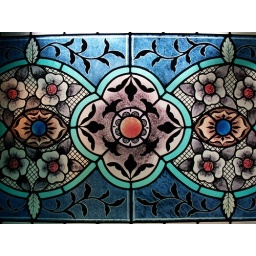
Stained glass in the front door to Aunt Raenae's cottage.